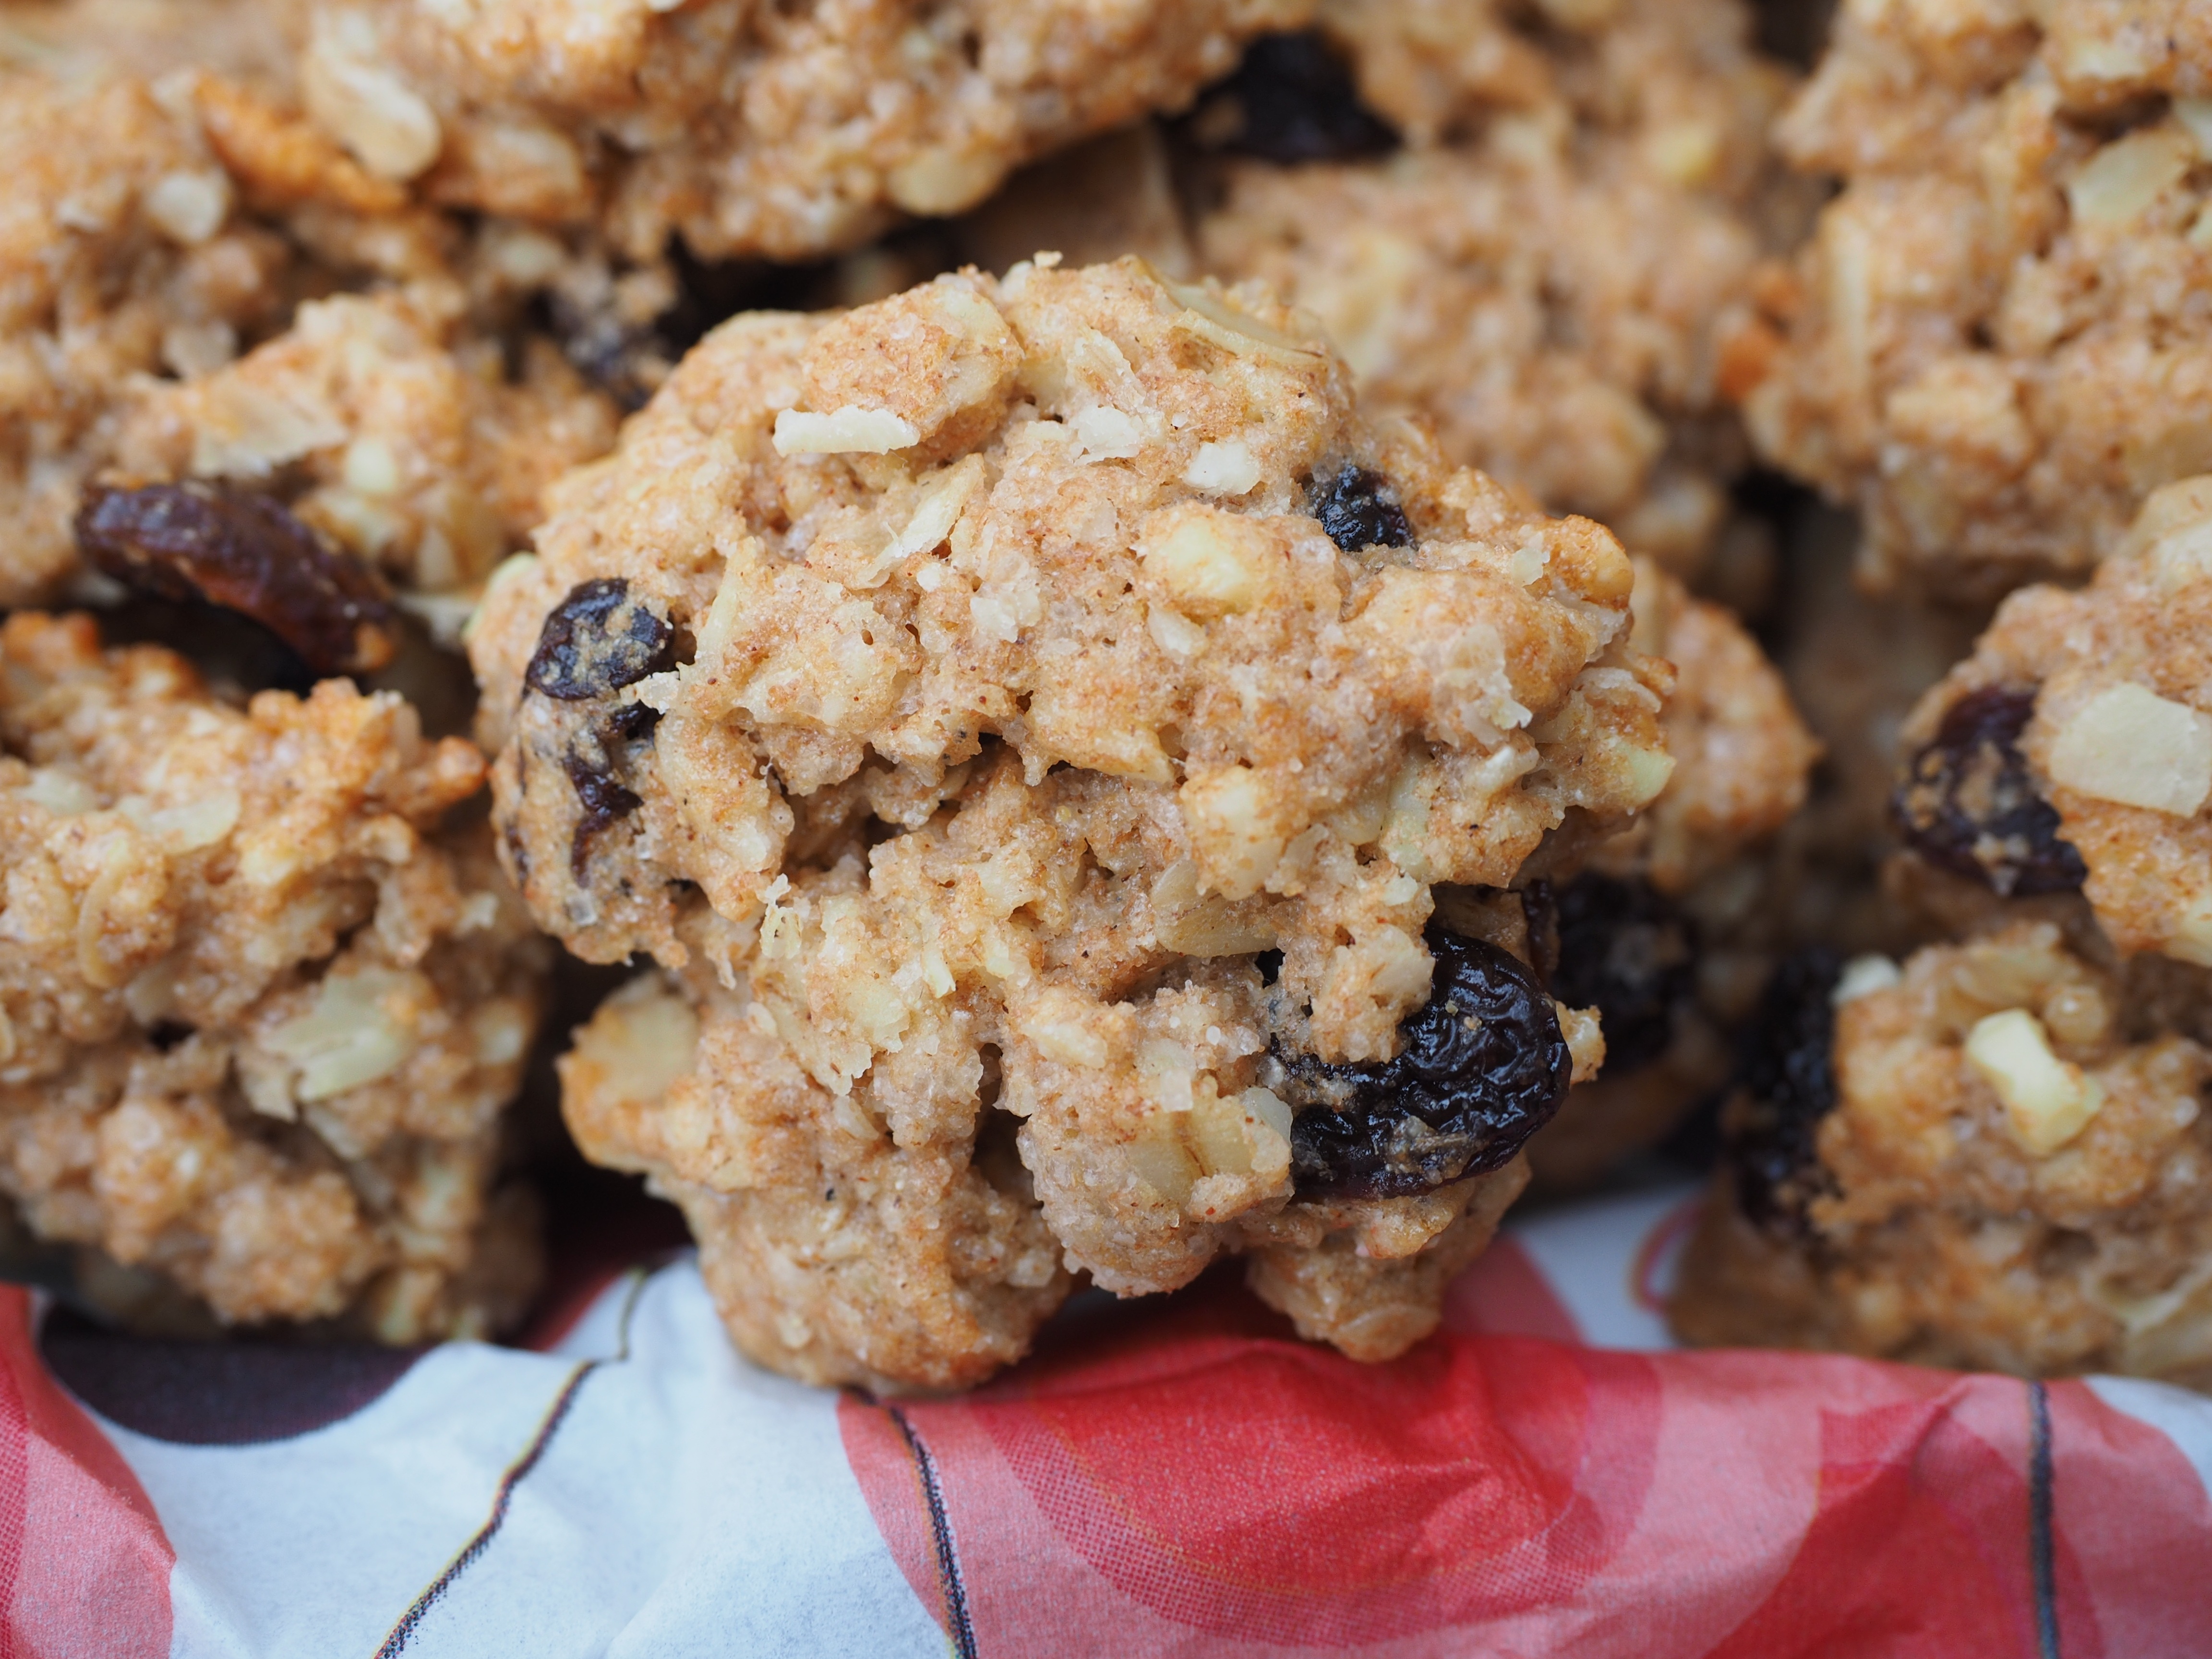
berry, sweet, dish, meal, food, produce, breakfast, healthy, dessert, eat, cereal, coconut, cookies, baked goods, raisins, oatmeal raisin cookies, snack food, cereal biscuits, grain cereal biscuits, raisin cookies